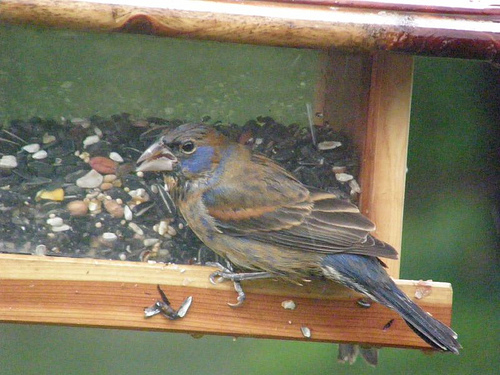
this bird has a brown body with blue spots and a large grey beak.
the medium sized bird is multi-colored brown, varying from light to dark with a dark colored tail with average wingspan and feet for a medium sized bird.
this bird has a wide gray bill, a white eyering, and gray tarsuses and feet.
this is small bird with stripped wing bars, brown body, and a blue rump.
a bird with large black eyes, long blue tail, and large white beak.
this bird has wings that are brown and has black eyesa little bird with brown feathers with shades of blue and a medium sized sharp, strong looking beak and long tail feathers.
this bird has wings that are brown and has a thick bill
this particular bird has a belly that is gray and brown
this bird is brown with blue and has a very short beak.
Species: Blue Grosbeak